Easthampstead Park

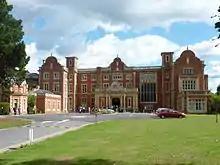
Front of house

Easthampstead Park is a Victorian mansion in the civil parish of Bracknell in the English county of Berkshire. It is now a conference centre.